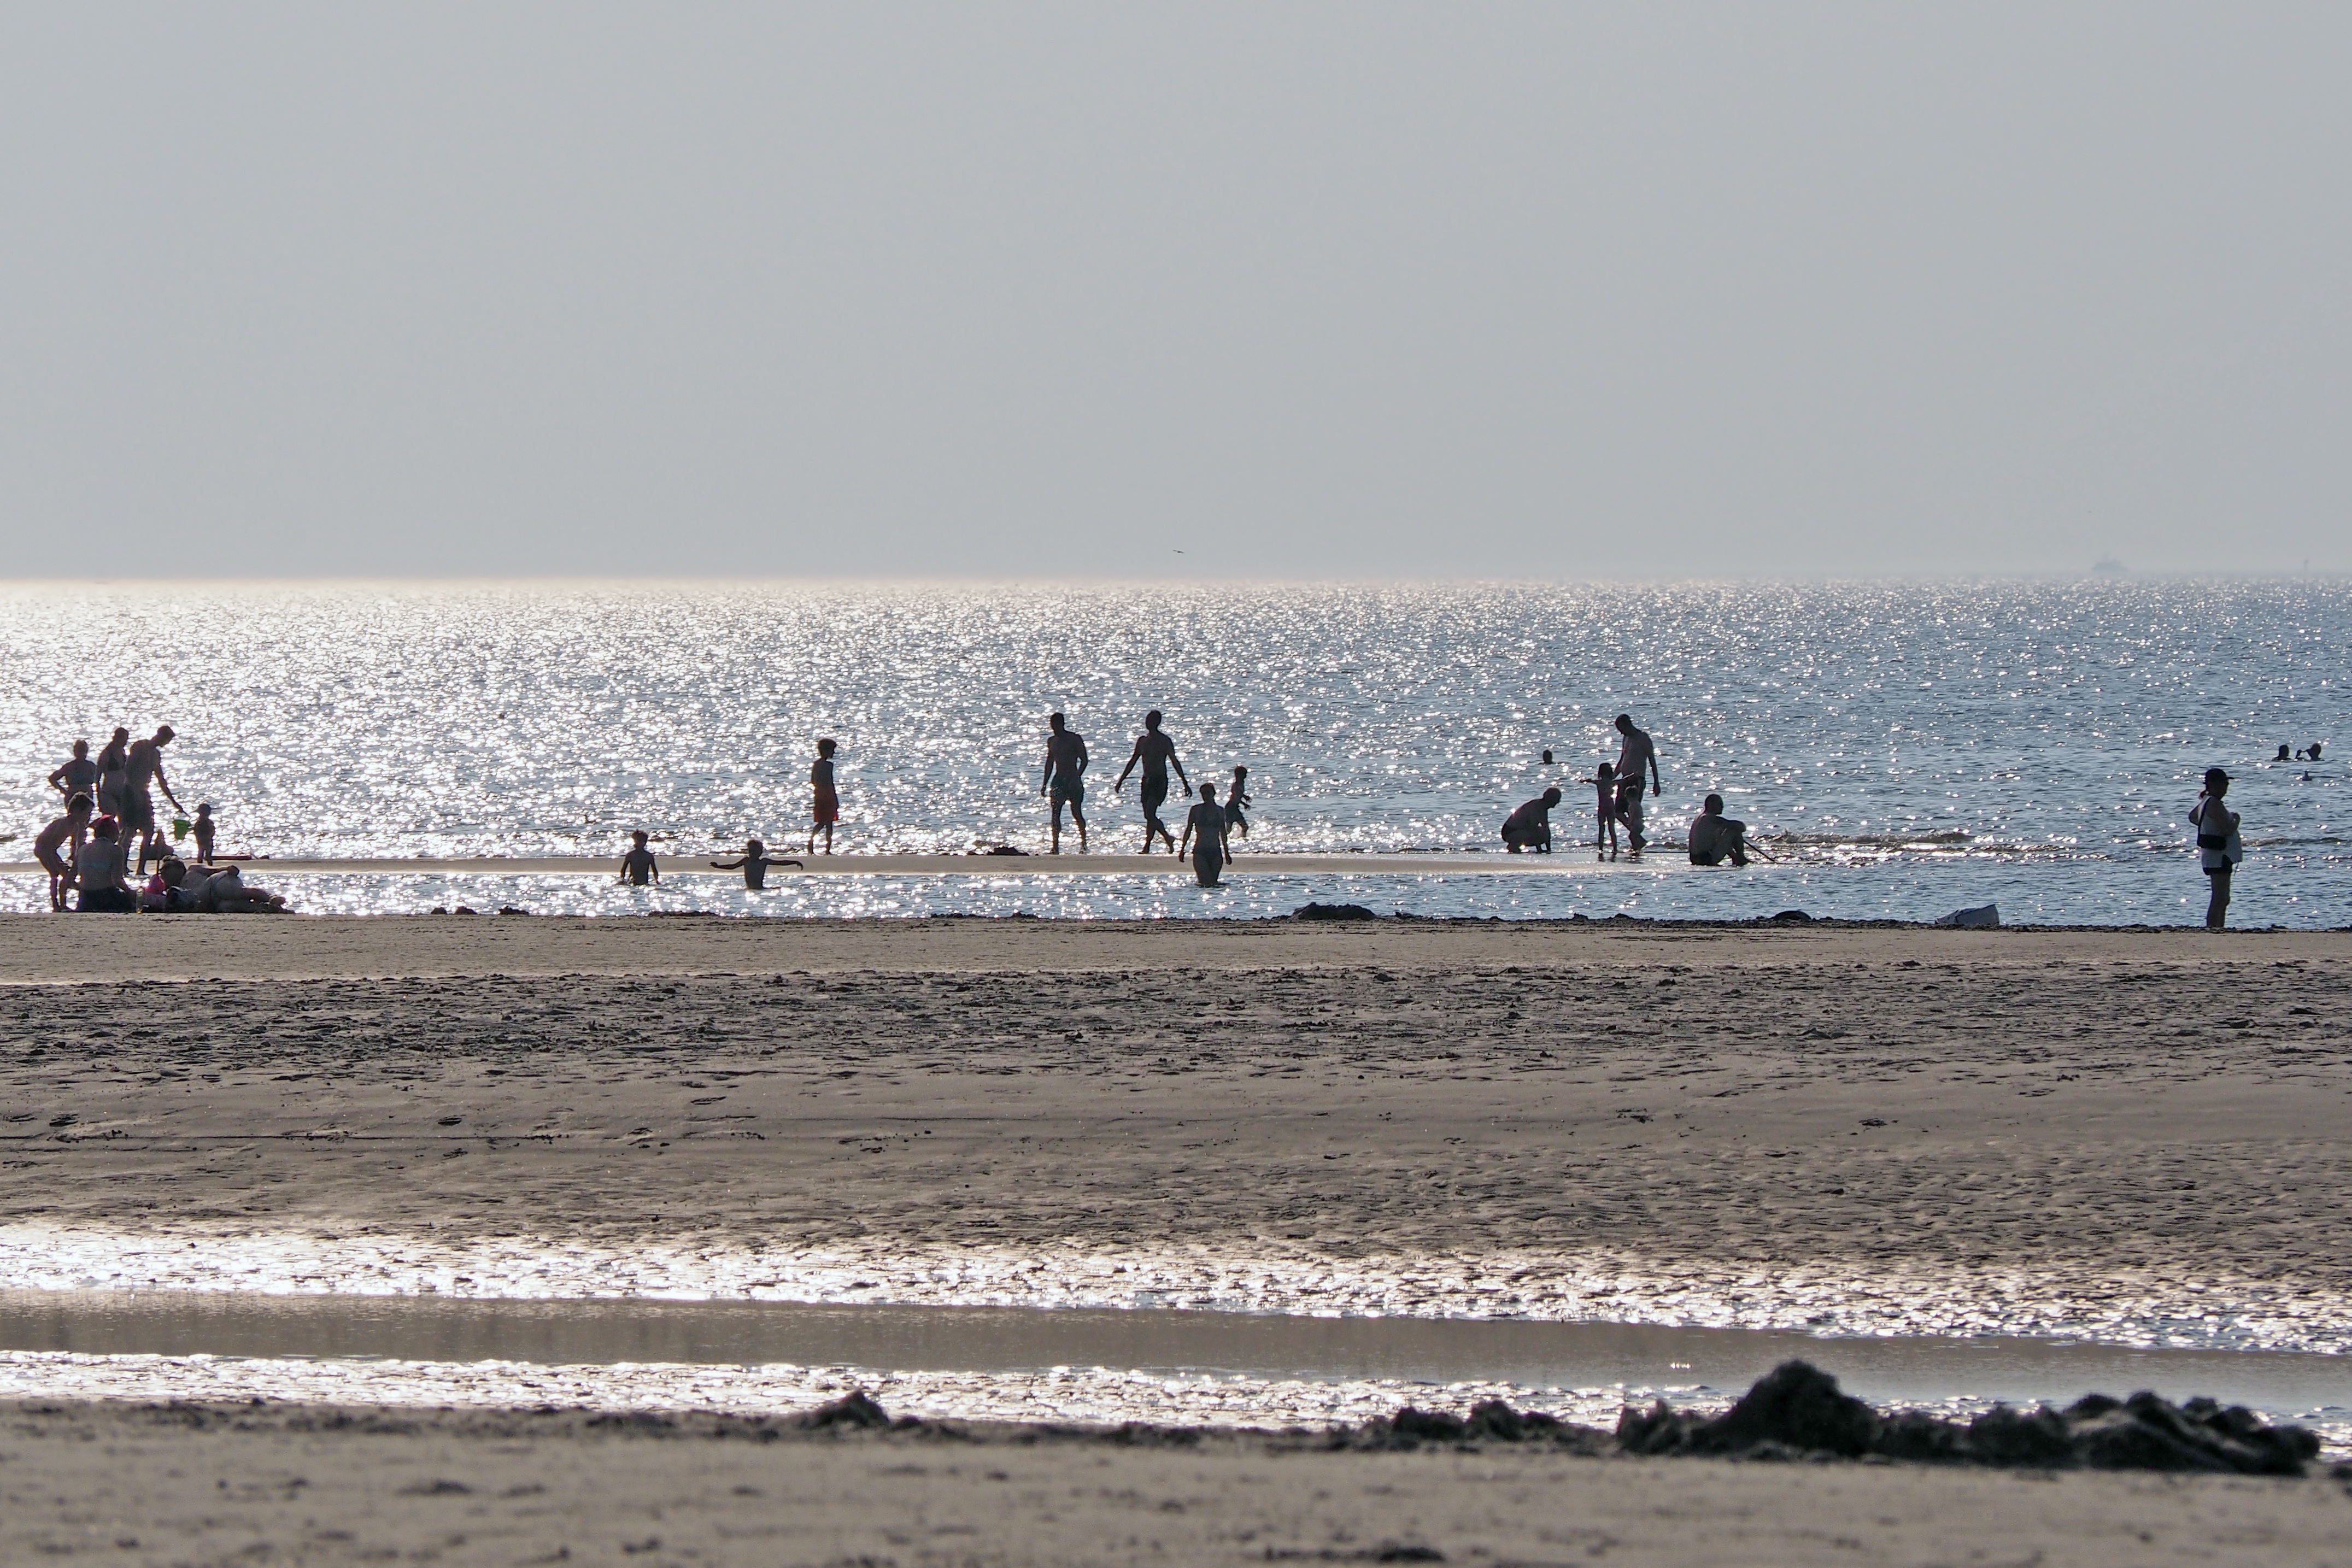
beach, sea, coast, sand, ocean, horizon, sky, sun, shore, wave, pier, summer, swim, holiday, bay, body of water, breakwater, north sea, recovery, back light, nordfriesland, sand beach, st peter, ording, world natural heritage, mudflat